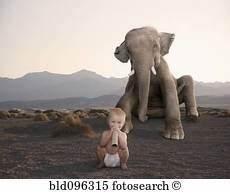
elephant